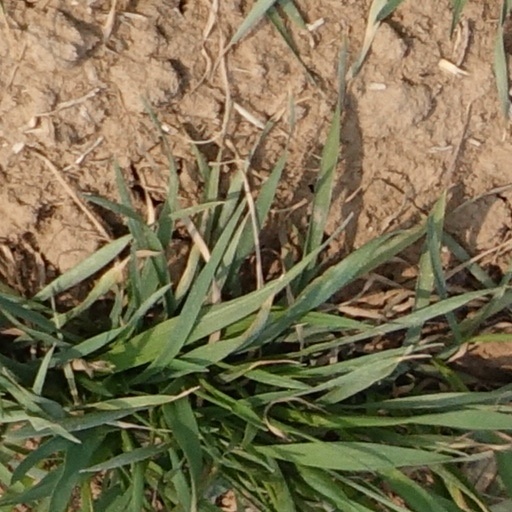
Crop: wheat